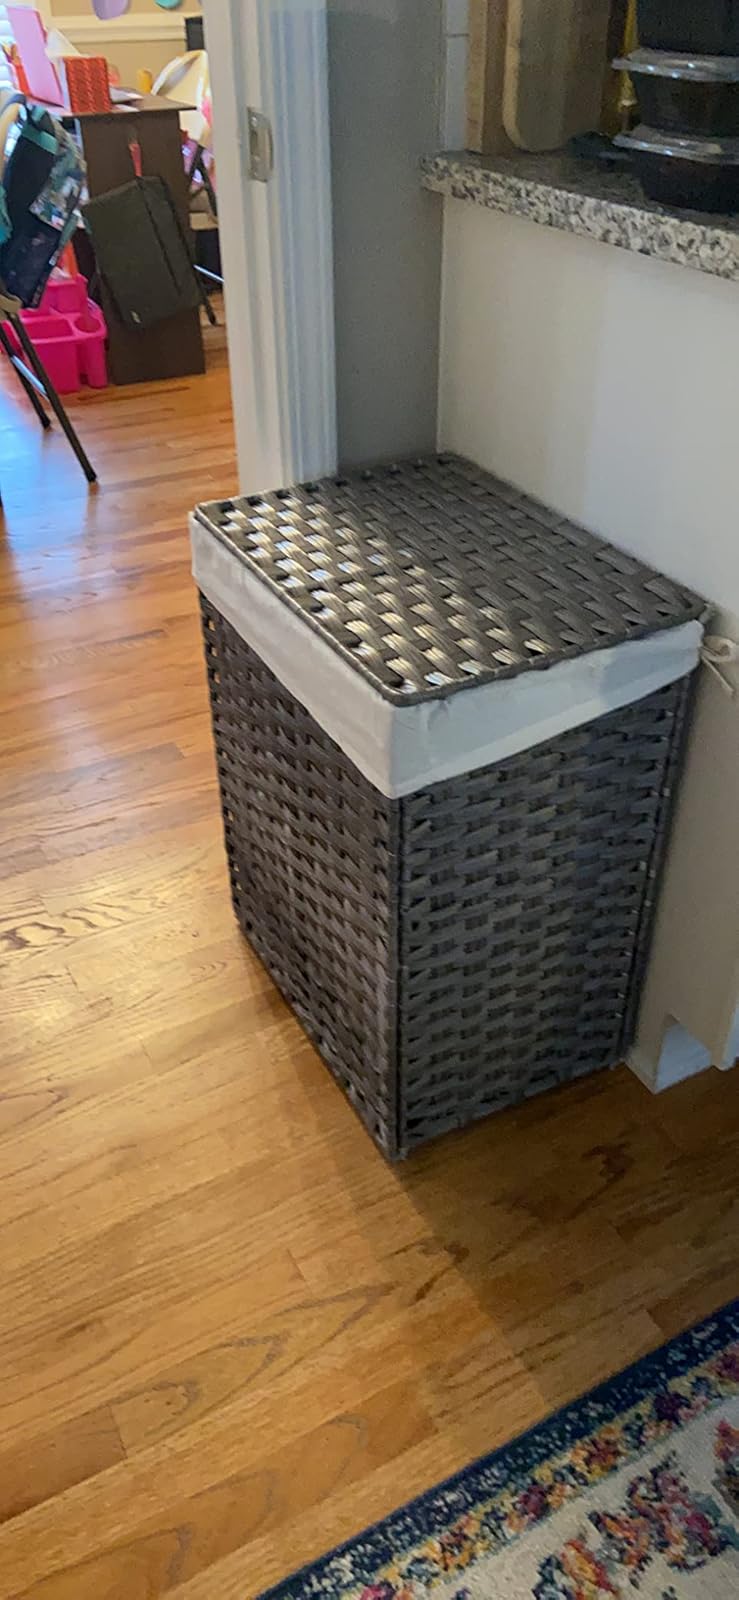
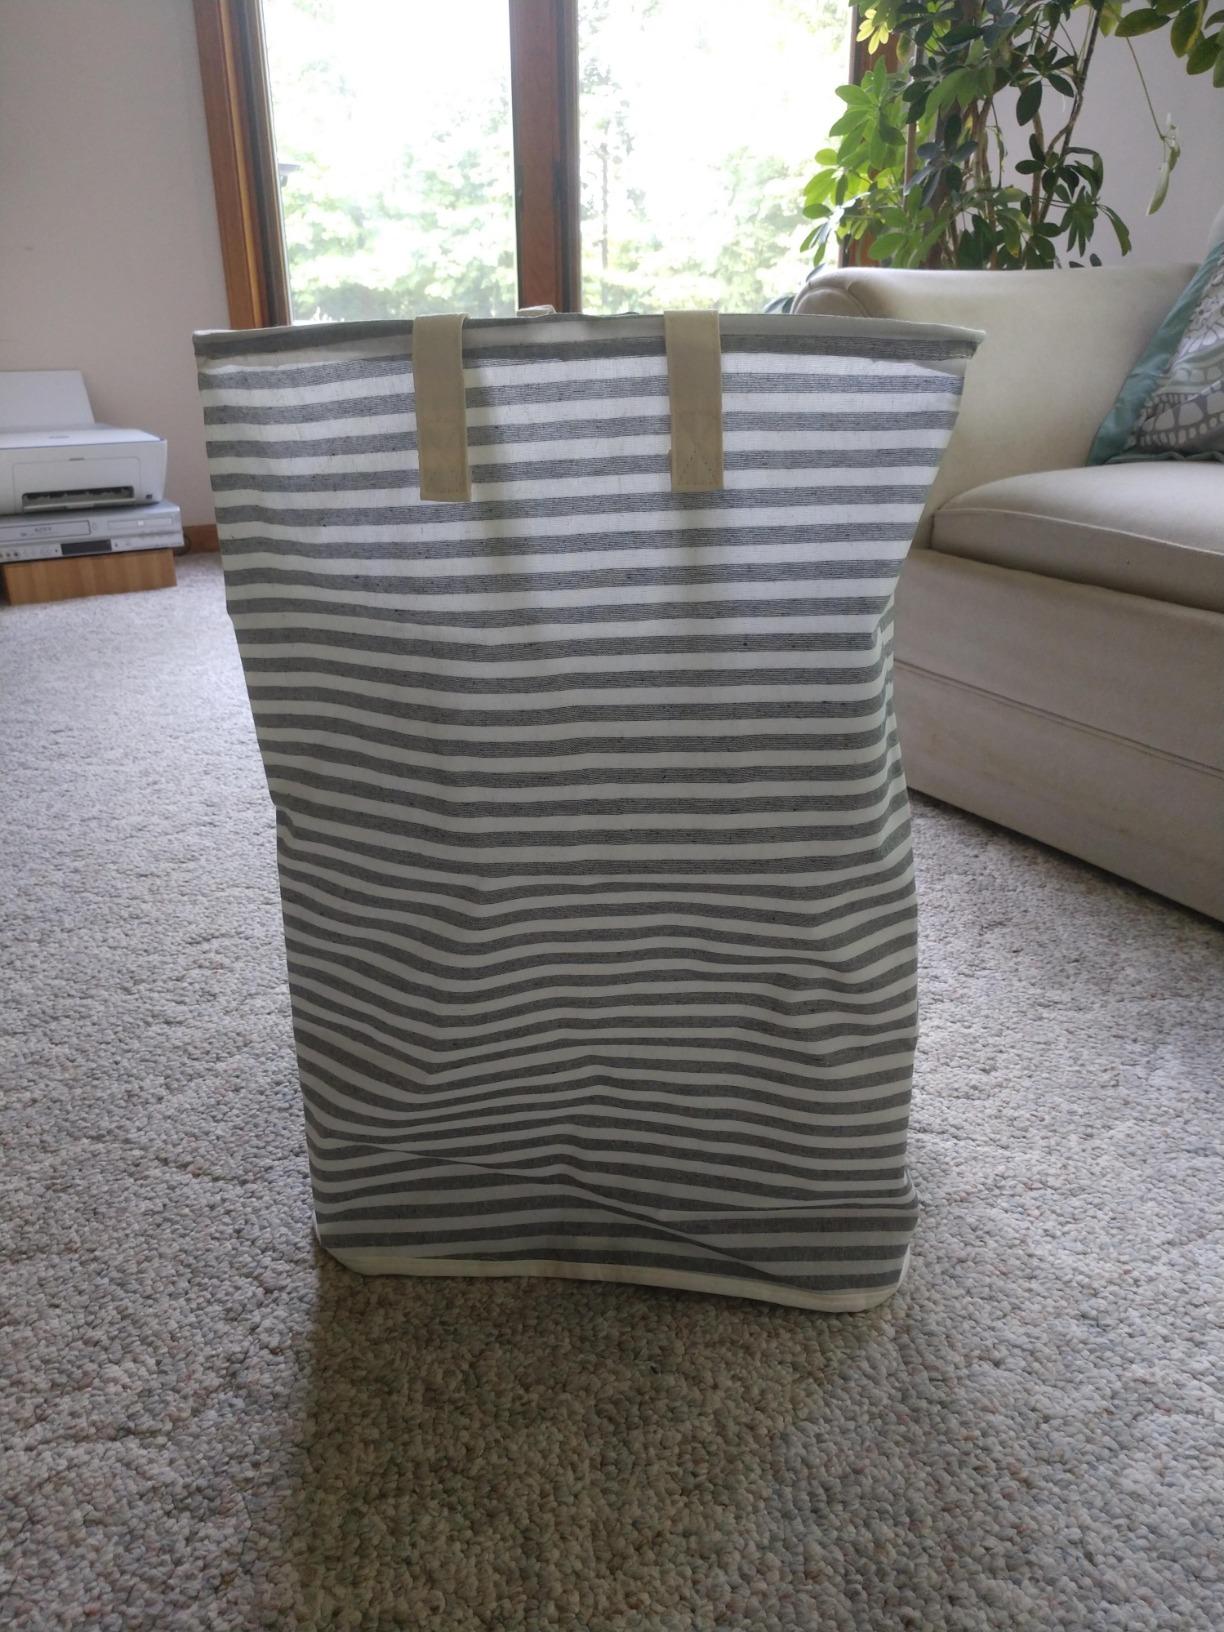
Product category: items_hamper
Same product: no